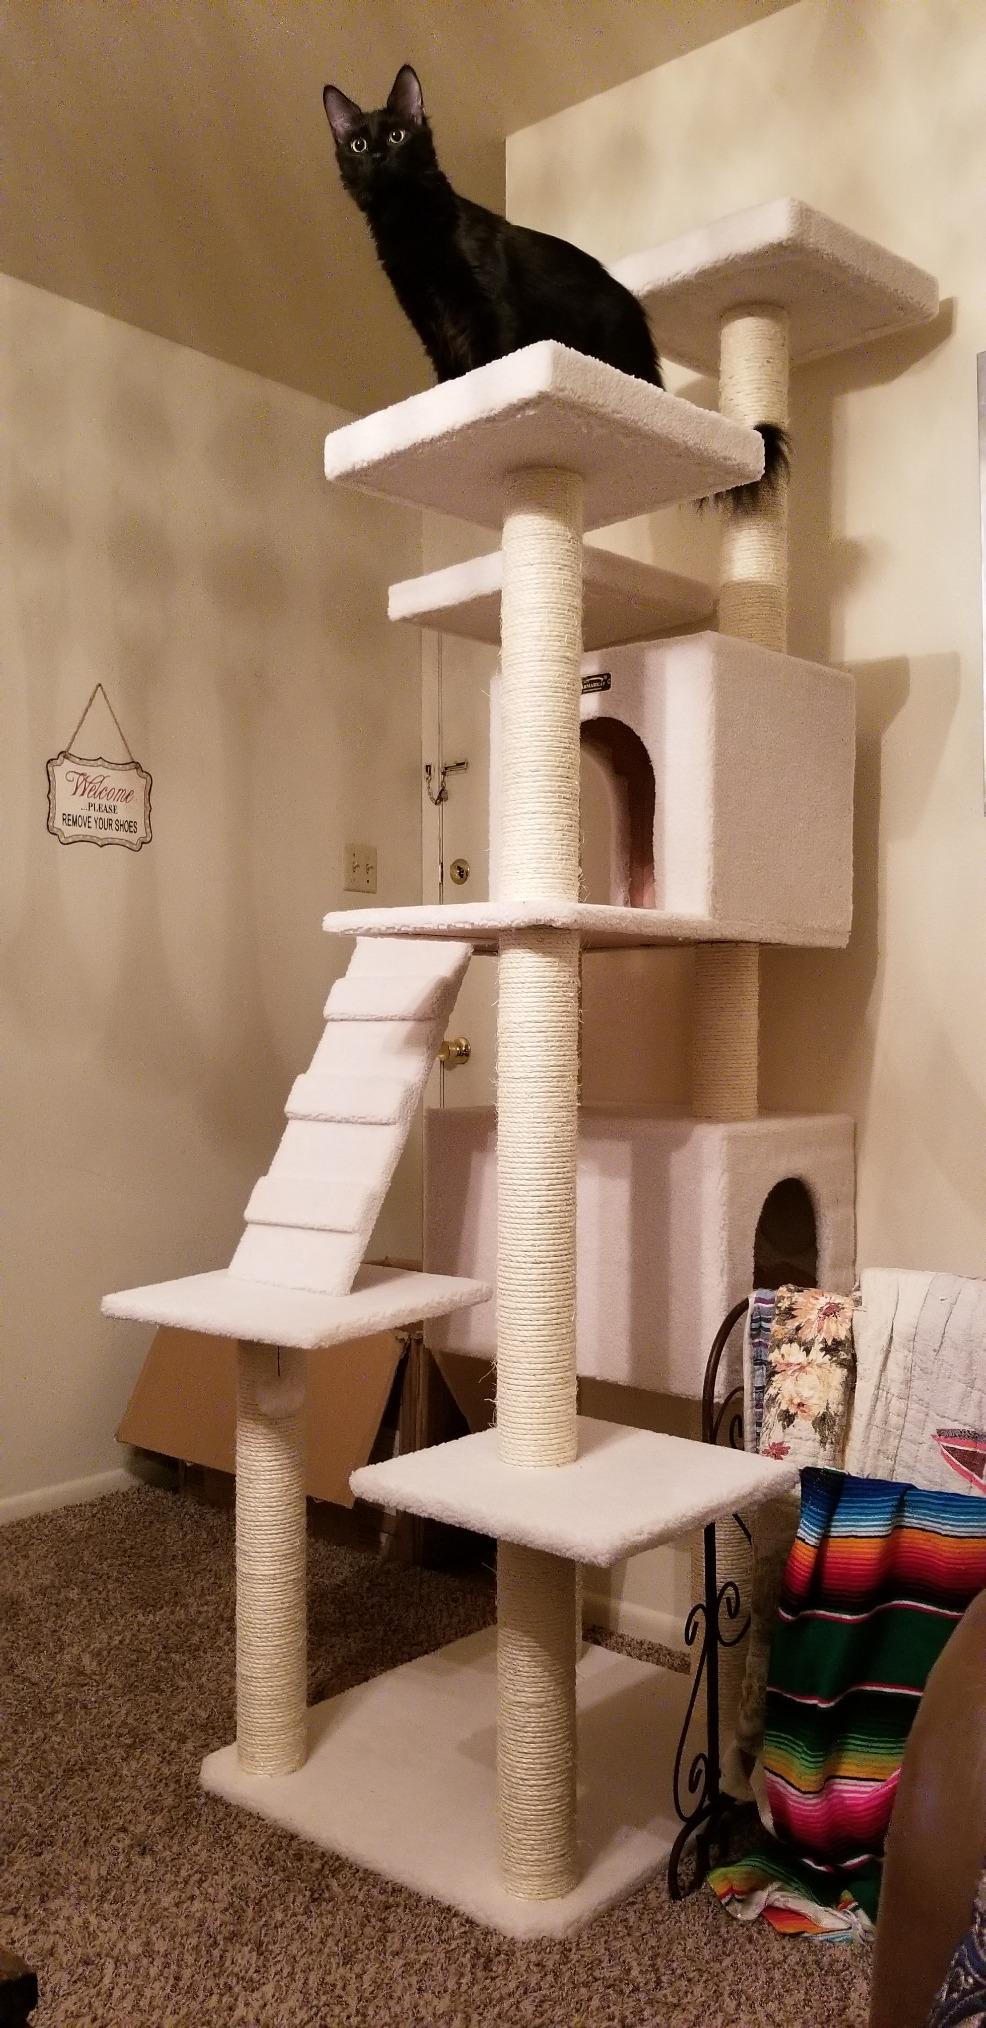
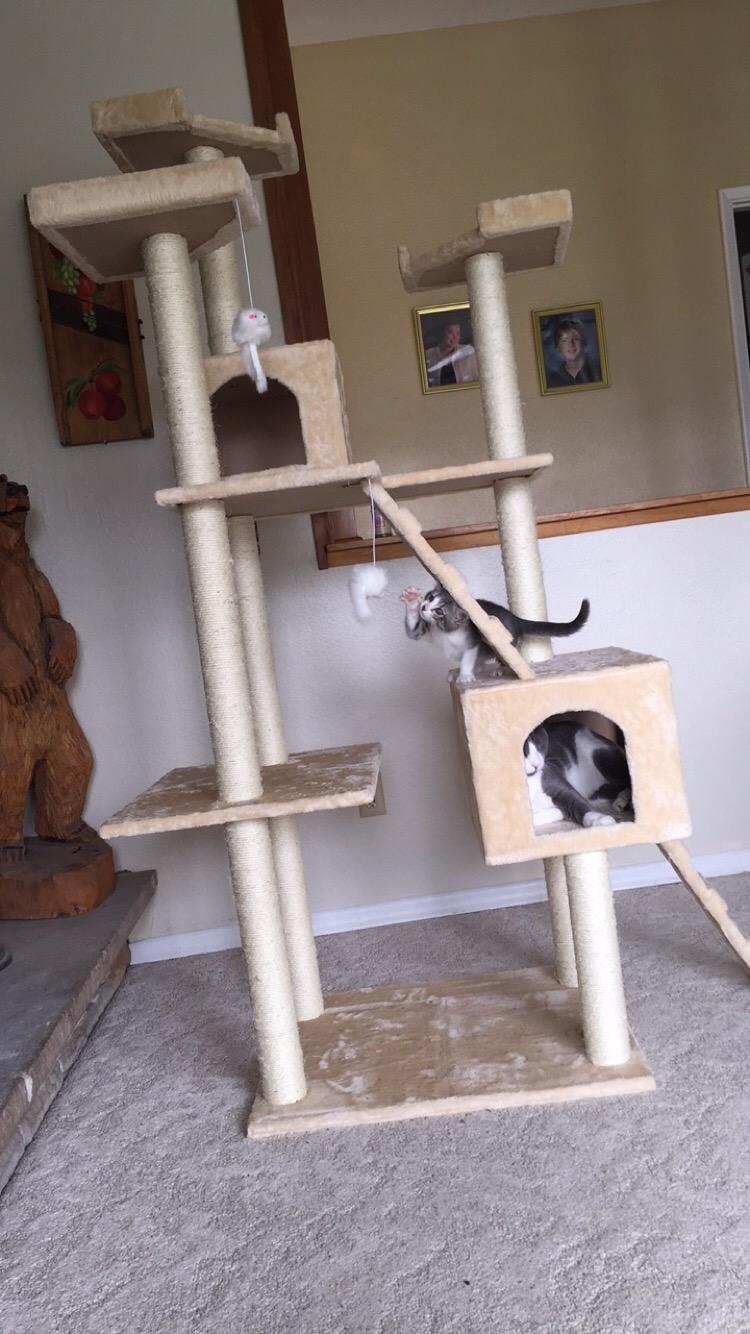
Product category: items_cat tree
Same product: no